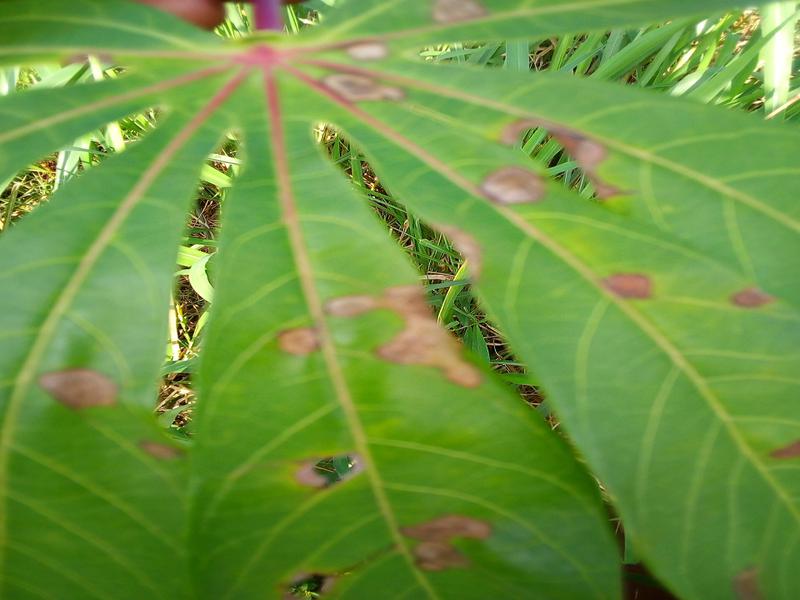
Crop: cassava
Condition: bacterial_blight